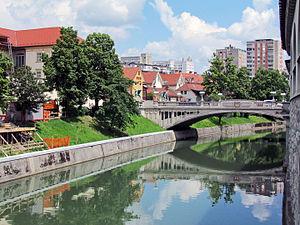
Josef Melan est un ingénieur civil autrichien, professeur dans plusieurs instituts techniques.